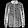
Label: Shirt